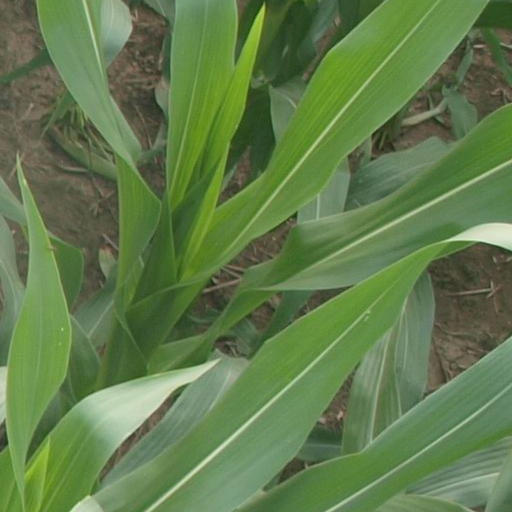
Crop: maize; corn